Bobolice Castle

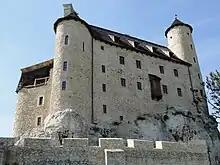
Residential building of the castle

According to 15th century chronicles, a representative of the Krezowie family captured and imprisoned his niece in the Bobolice Castle. She is still said to haunt the stronghold as a "lady in white". There is also a tale about two twin brothers, owners of castles in Mirów and Bobolice. Legend has it that they dug a tunnel between the two strongholds so that they could often meet tête à tête. One day they came into possession of a big treasure – they hid it in the tunnel and put an odious-looking witch on guard to deter any potential thieves. The brothers understood each other perfectly and could go through fire and water for each other. However, their friendship was put to a difficult test, when one brother brought a beautiful girl from his war expedition. Suspecting that his twin brother may have fallen in love with the girl, he locked her in the cellar near the treasure. One day, during the absence of the witch, who was attending a witches’ sabbath at the Bald Mount, he caught the pair of lovers in the vault. He got angry, murdered his brother and bricked up the girl in the castle dungeons. The ghost of the girl is still said to haunt the castle tower.